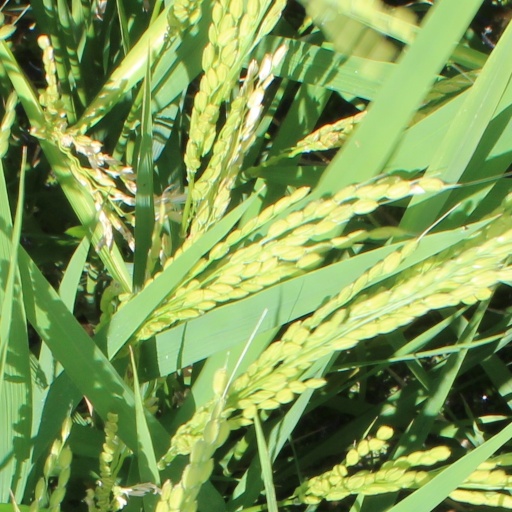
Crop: rice